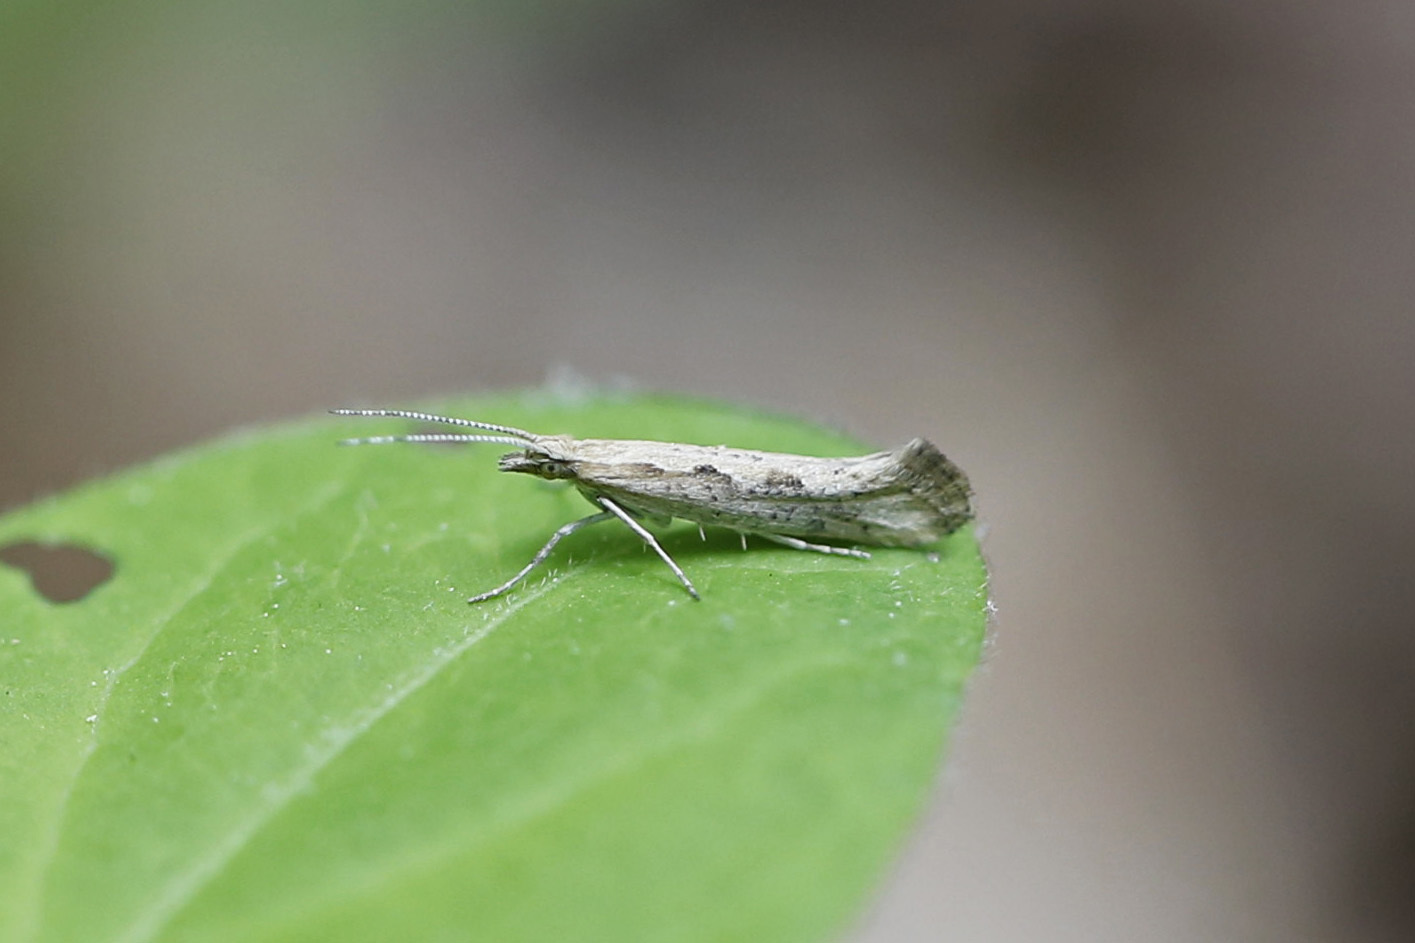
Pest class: diamondback_moth